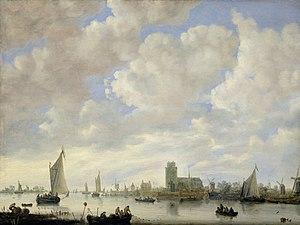
La Merwede est une rivière néerlandaise faisant partie du delta de la Meuse et du Rhin.